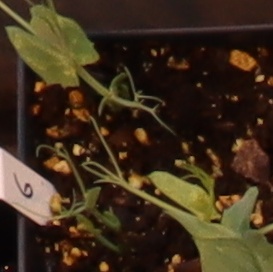
Label: Field Pea